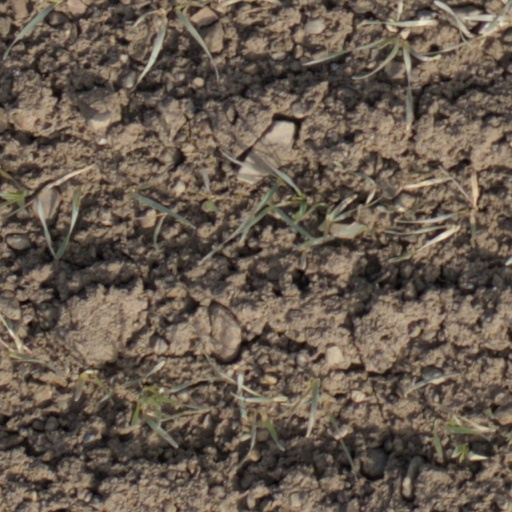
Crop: wheat